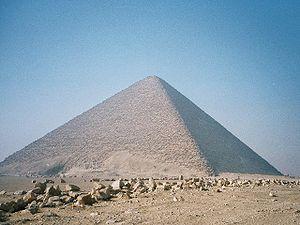
Les pyramides d'Égypte, de tous les vestiges monumentaux que nous ont légués les Égyptiens de l'Antiquité, et notamment les trois grandes pyramides de Gizeh, sont à la fois les plus impressionnantes et les plus emblématiques de cette civilisation. Si elle fut, à son origine, destinée au roi, l'idée d'une sépulture pyramidale fut rapidement reprise par les proches du souverain. Khéops semble avoir été le premier à autoriser ses femmes à se faire élever un tel tombeau.
L'appellation art de l'Ancien Empire désigne la production artistique qui a lieu en Égypte entre la IIIᵉ et la VIᵉ dynastie. Elle se caractérise notamment par des complexes monumentaux et des statues de grande taille.